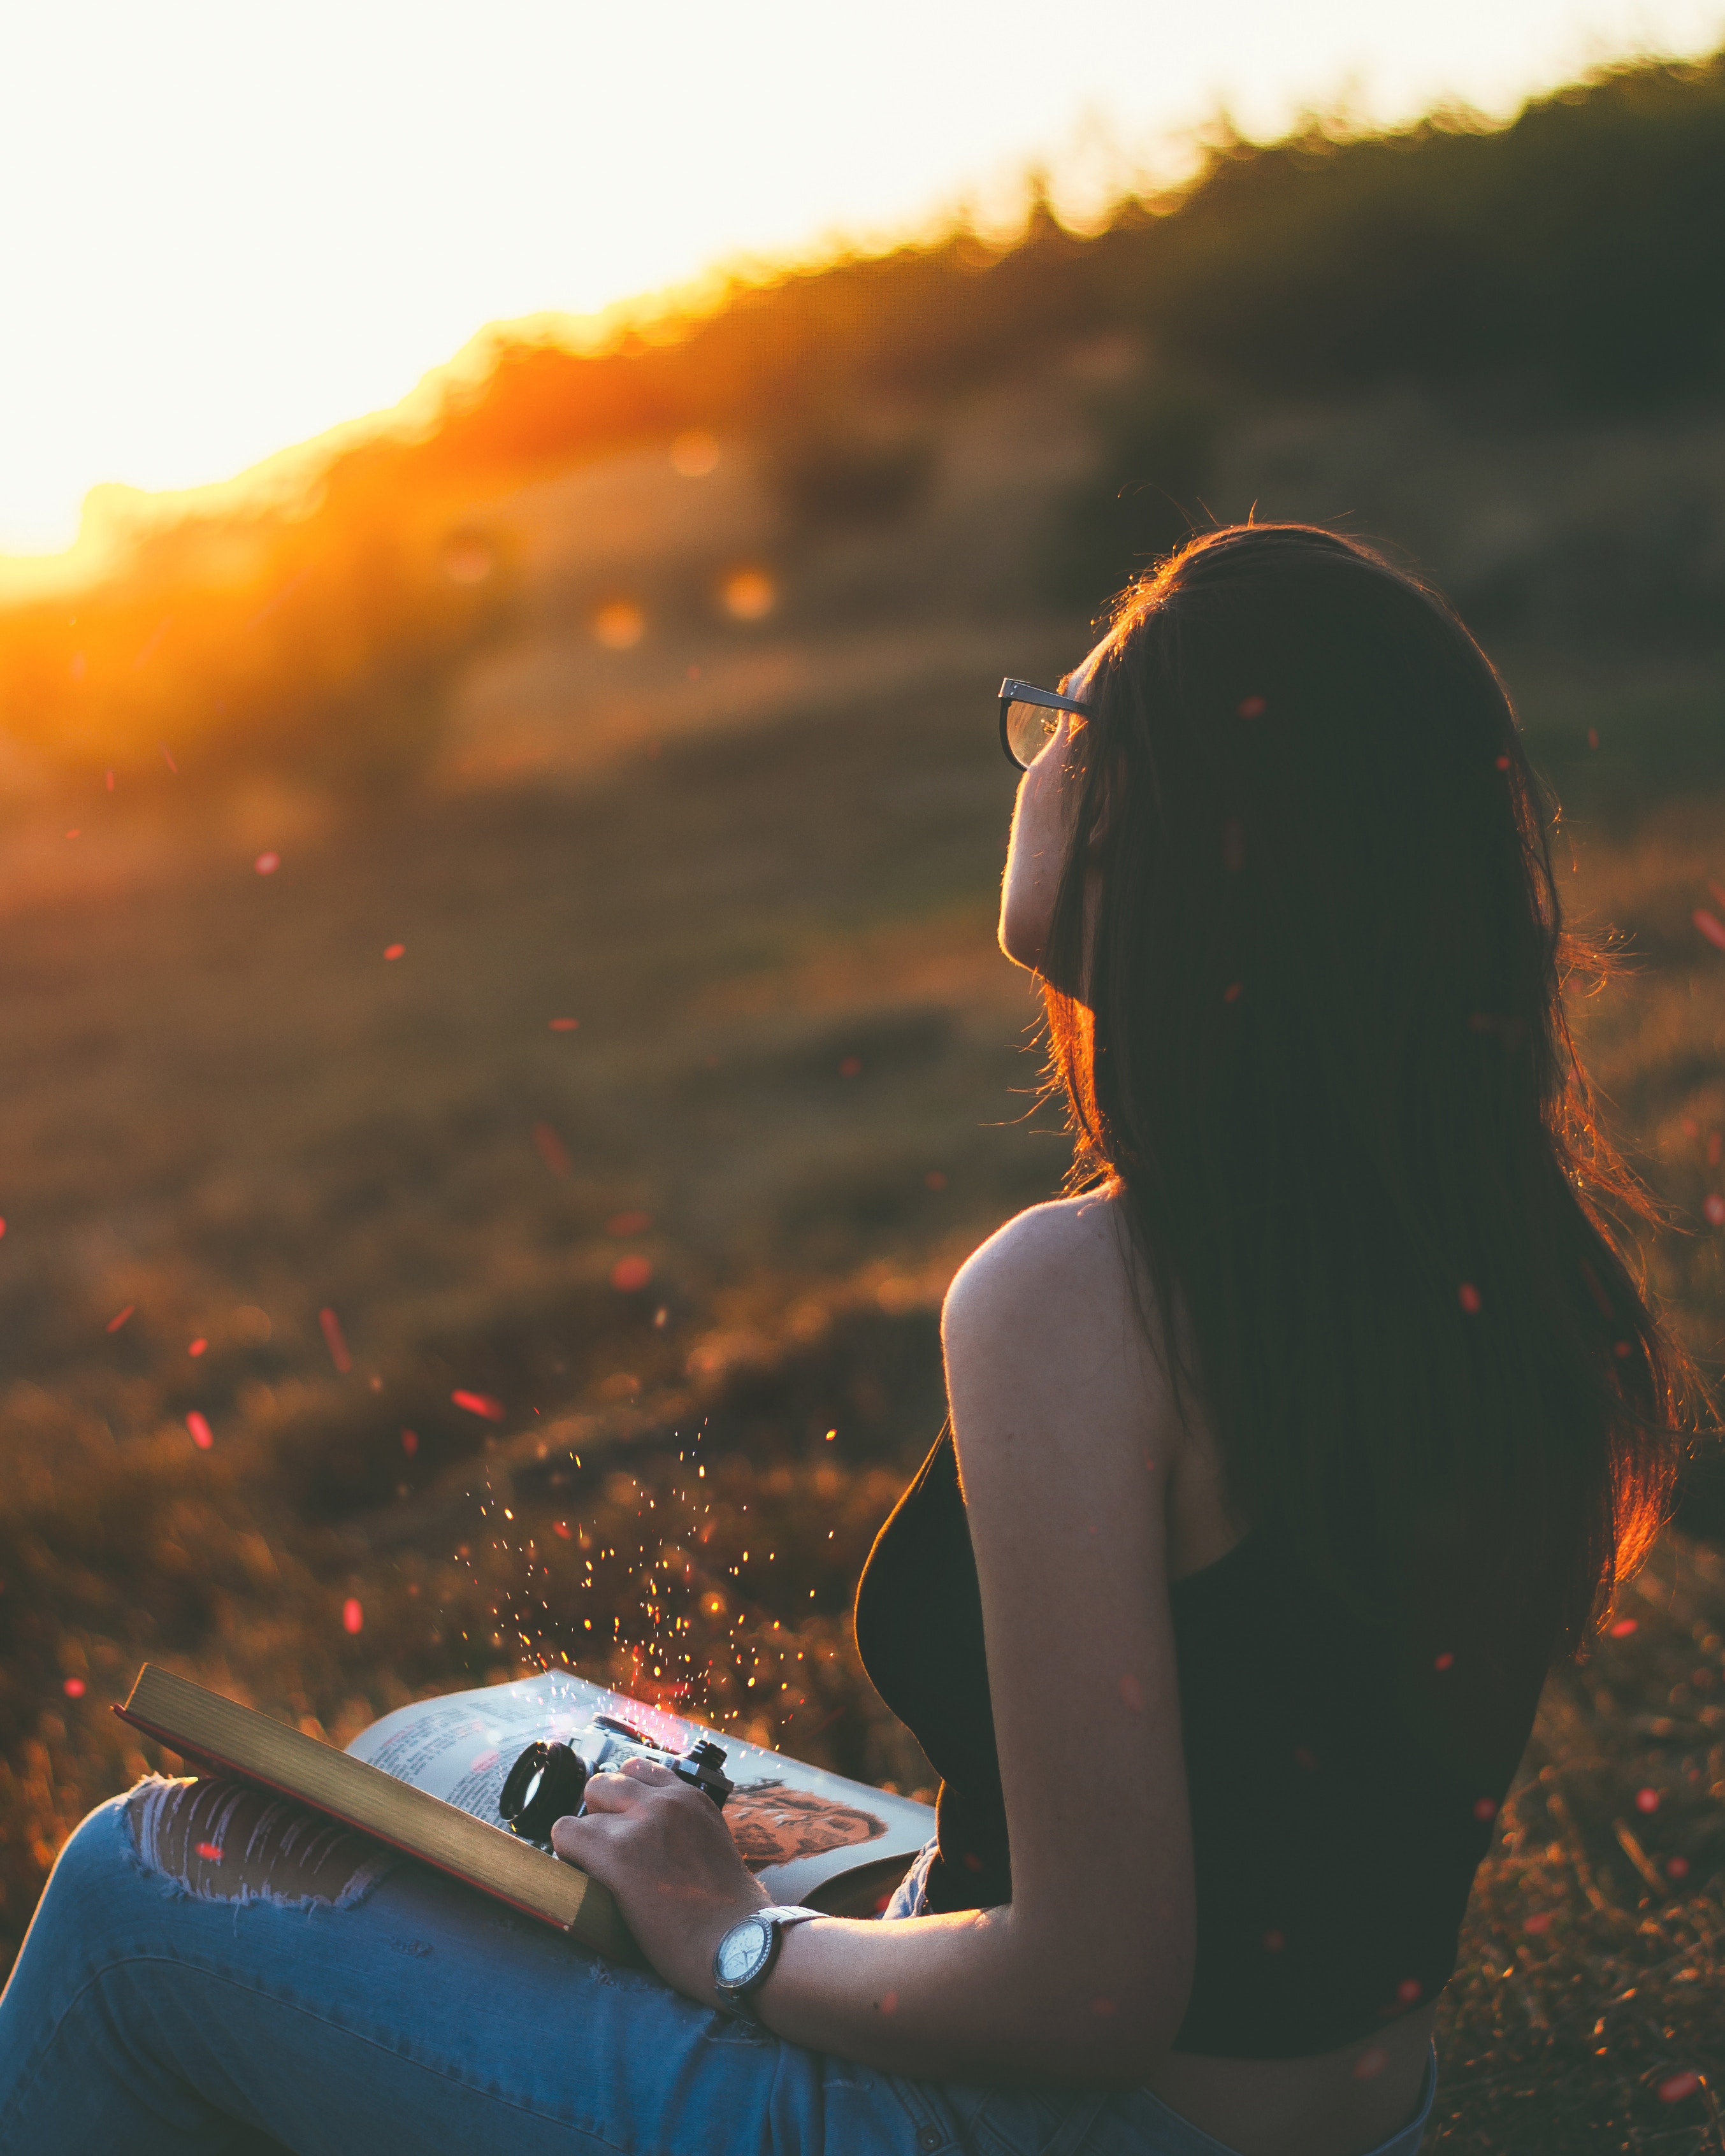
sea, water, horizon, sky, girl, sun, sunrise, sunset, photography, sunlight, morning, summer, vacation, evening, fun, happiness, sunglasses